1917 Stanley Cup Final

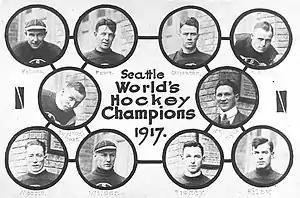
Seattle Metropolitans team in 1917.

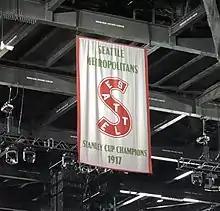
Metropolitans Stanley Cup Banner raised in Climate Pledge Arena

The Seattle Kraken revealed and hung a banner in honor of their forerunners' achievement on October 27, 2021, the night they hosted the Canadiens for the first time; if one does not include a 1961 exhibition game against the Seattle Totems, the Canadiens had not played a game of professional hockey in Seattle in 102 years – since the 1919 Stanley Cup Final that was never completed due to the Spanish flu pandemic.